Amadeus Gutkeled

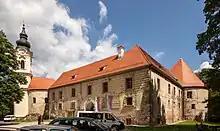
The castle of Grad (Felsőlendva) in Slovenia

Amadeus returned to the royal court as "ispán" of Vas County in August 1275, when the Kőszegi–Gutkeled baronial group retook power after an absence of three quarters of a year. He lost the position by December 1275, when the rival Csák-dominated group again dominated the royal council. However, Amadeus soon switched sides and reconciled with the Csák government in the winter of 1275. Therefore, Amadeus was granted the castle of Felsőlendva (or simply Lendva, present-day Grad, Slovenia) and its accessories in Vas County by Ladislaus IV on 10 December 1275. The royal charter mentions Amadeus' services during the reign of Kings Béla IV and Stephen V without specifics. Amadeus purchased the castle and its area from Solomon Dárói for 300 silver marks (Amadeus paid only 250, the remaining 50 was added by his son in 1308). Sometime in the first half of 1276, he was also appointed "ispán" of Zala County.